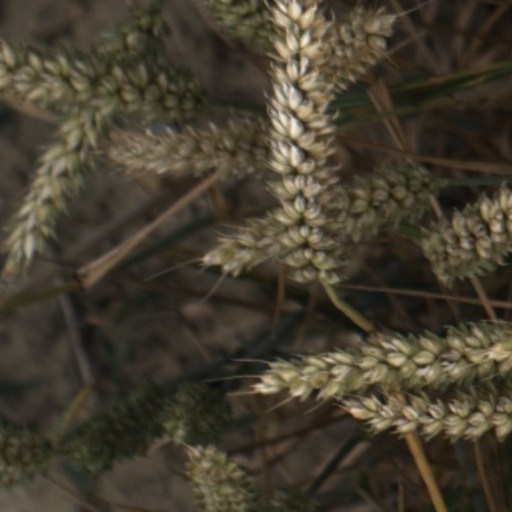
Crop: wheat